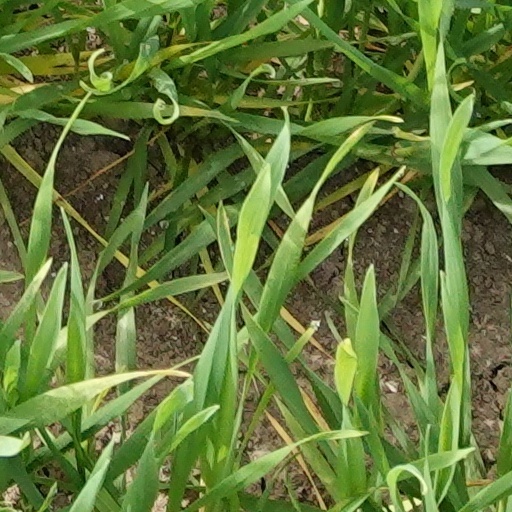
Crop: wheat